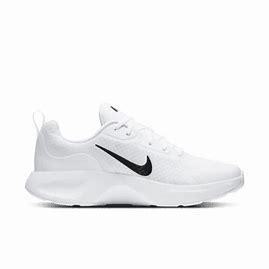
Brand: Nike
Model: Wearallday